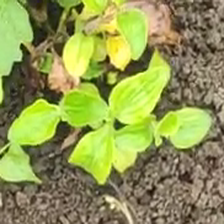
Weed species: Kena_(Commplina_benghalensio)